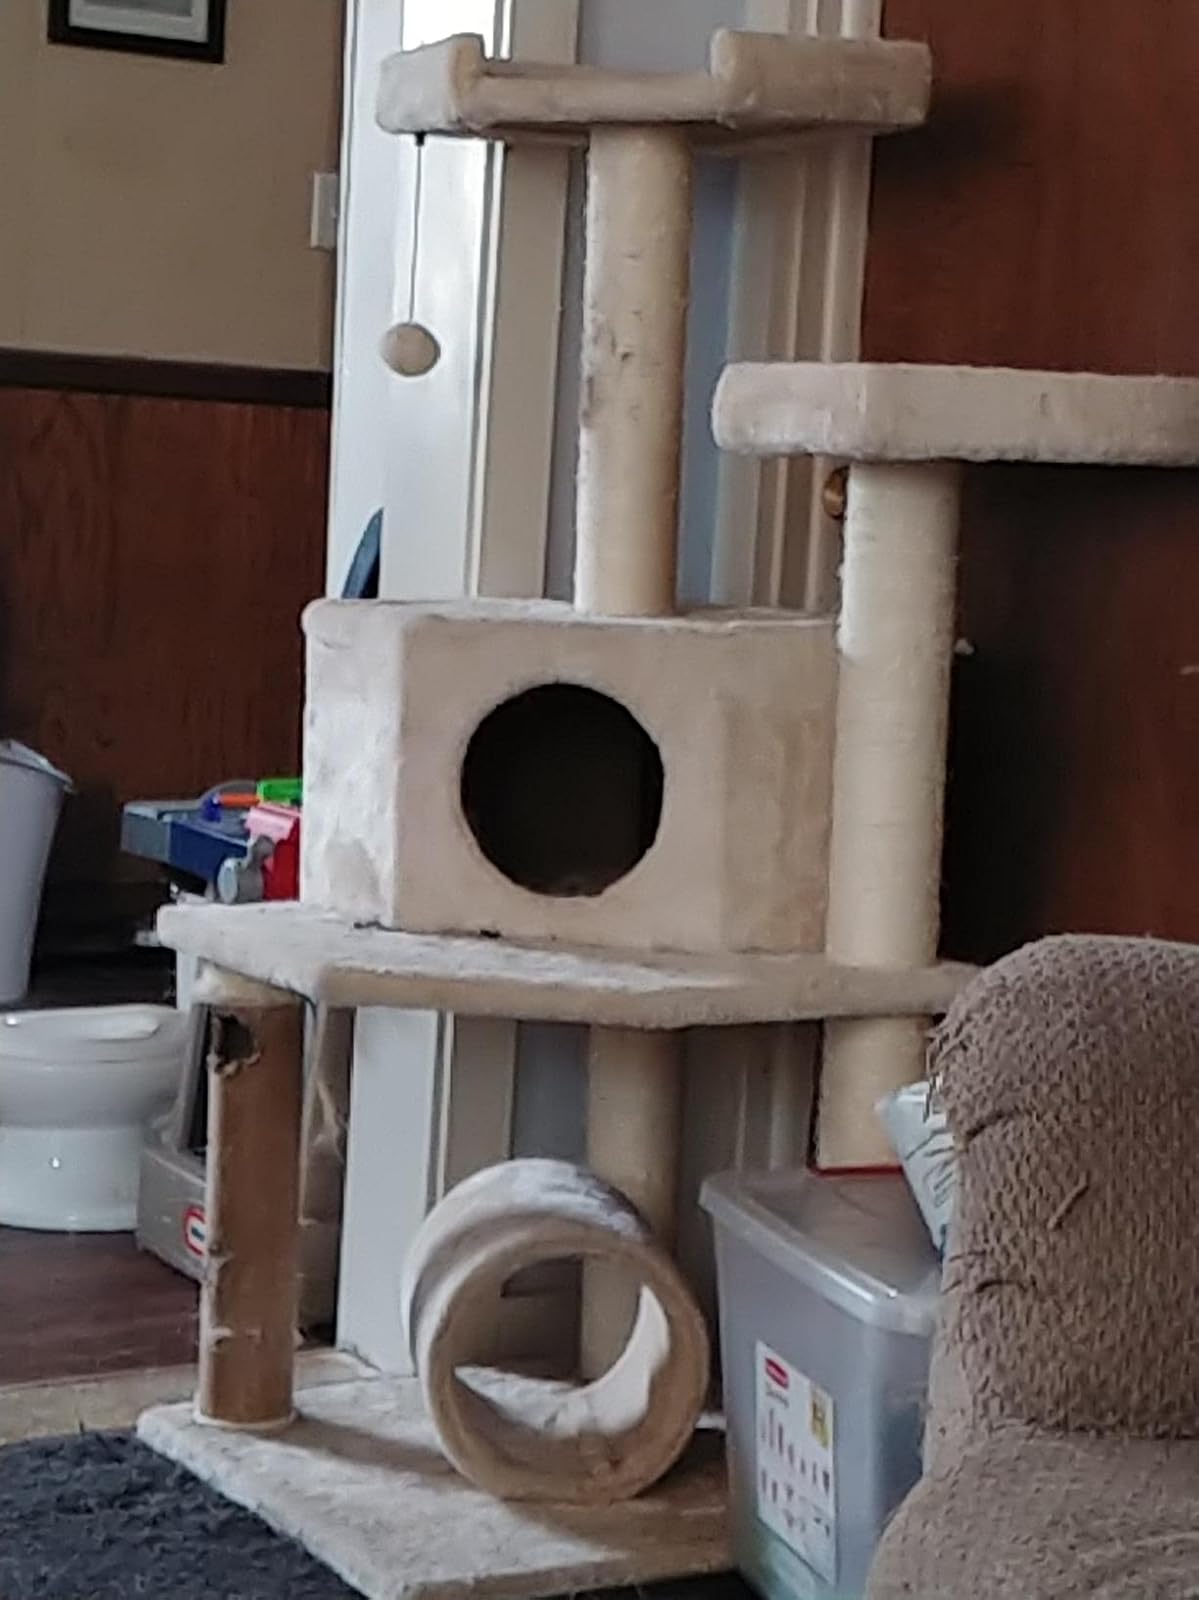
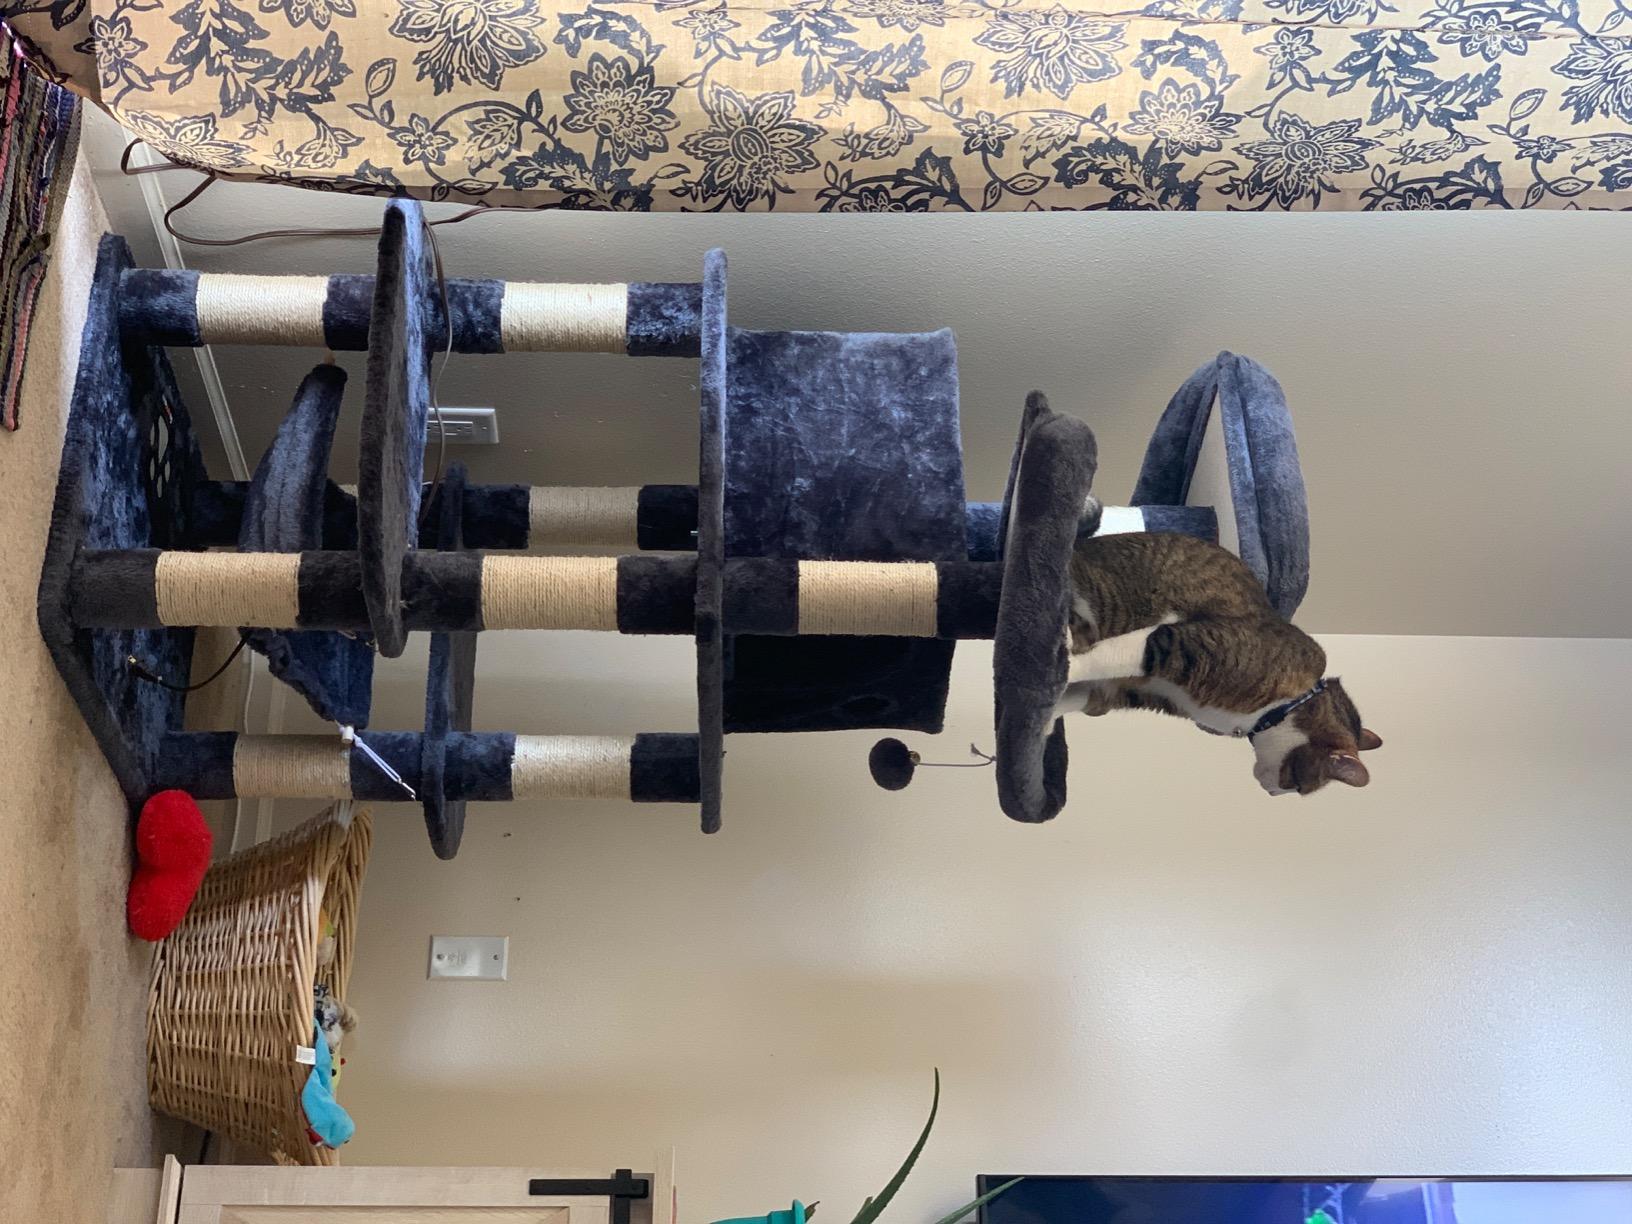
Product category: items_cat tree
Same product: no